Access for Afghan Women Act

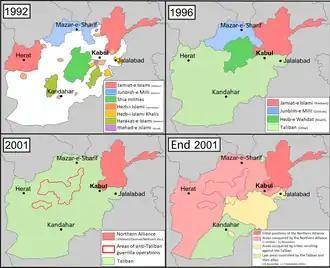
The fight for control over Afghanistan through the years.

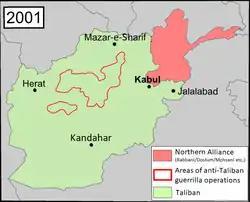
Afghanistan under the Taliban before the United States of America was involved.

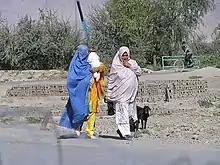
Afghan woman in traditional burqa.

The Access for Afghan Women Act of 2003 is a bill introduced in the United States House of Representatives by Representatives Carolyn Maloney (Democrat, New York) and Dana Rohrabacher (Republican, California). The bill was submitted on March 27, 2003, to the House of Representatives and was immediately referred to the House Committee on International Relations.